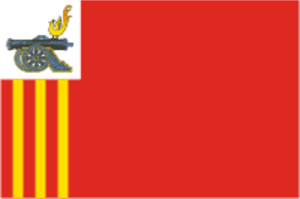
Smolensk est une ville de Russie et la capitale de l'oblast de Smolensk. Sa population s'élevait à 329 853 habitants en 2017. Cette ville fortifiée fut détruite plusieurs fois durant l'Histoire, par Napoléon et Hitler. Elle reçut le titre de ville héros en 1985.